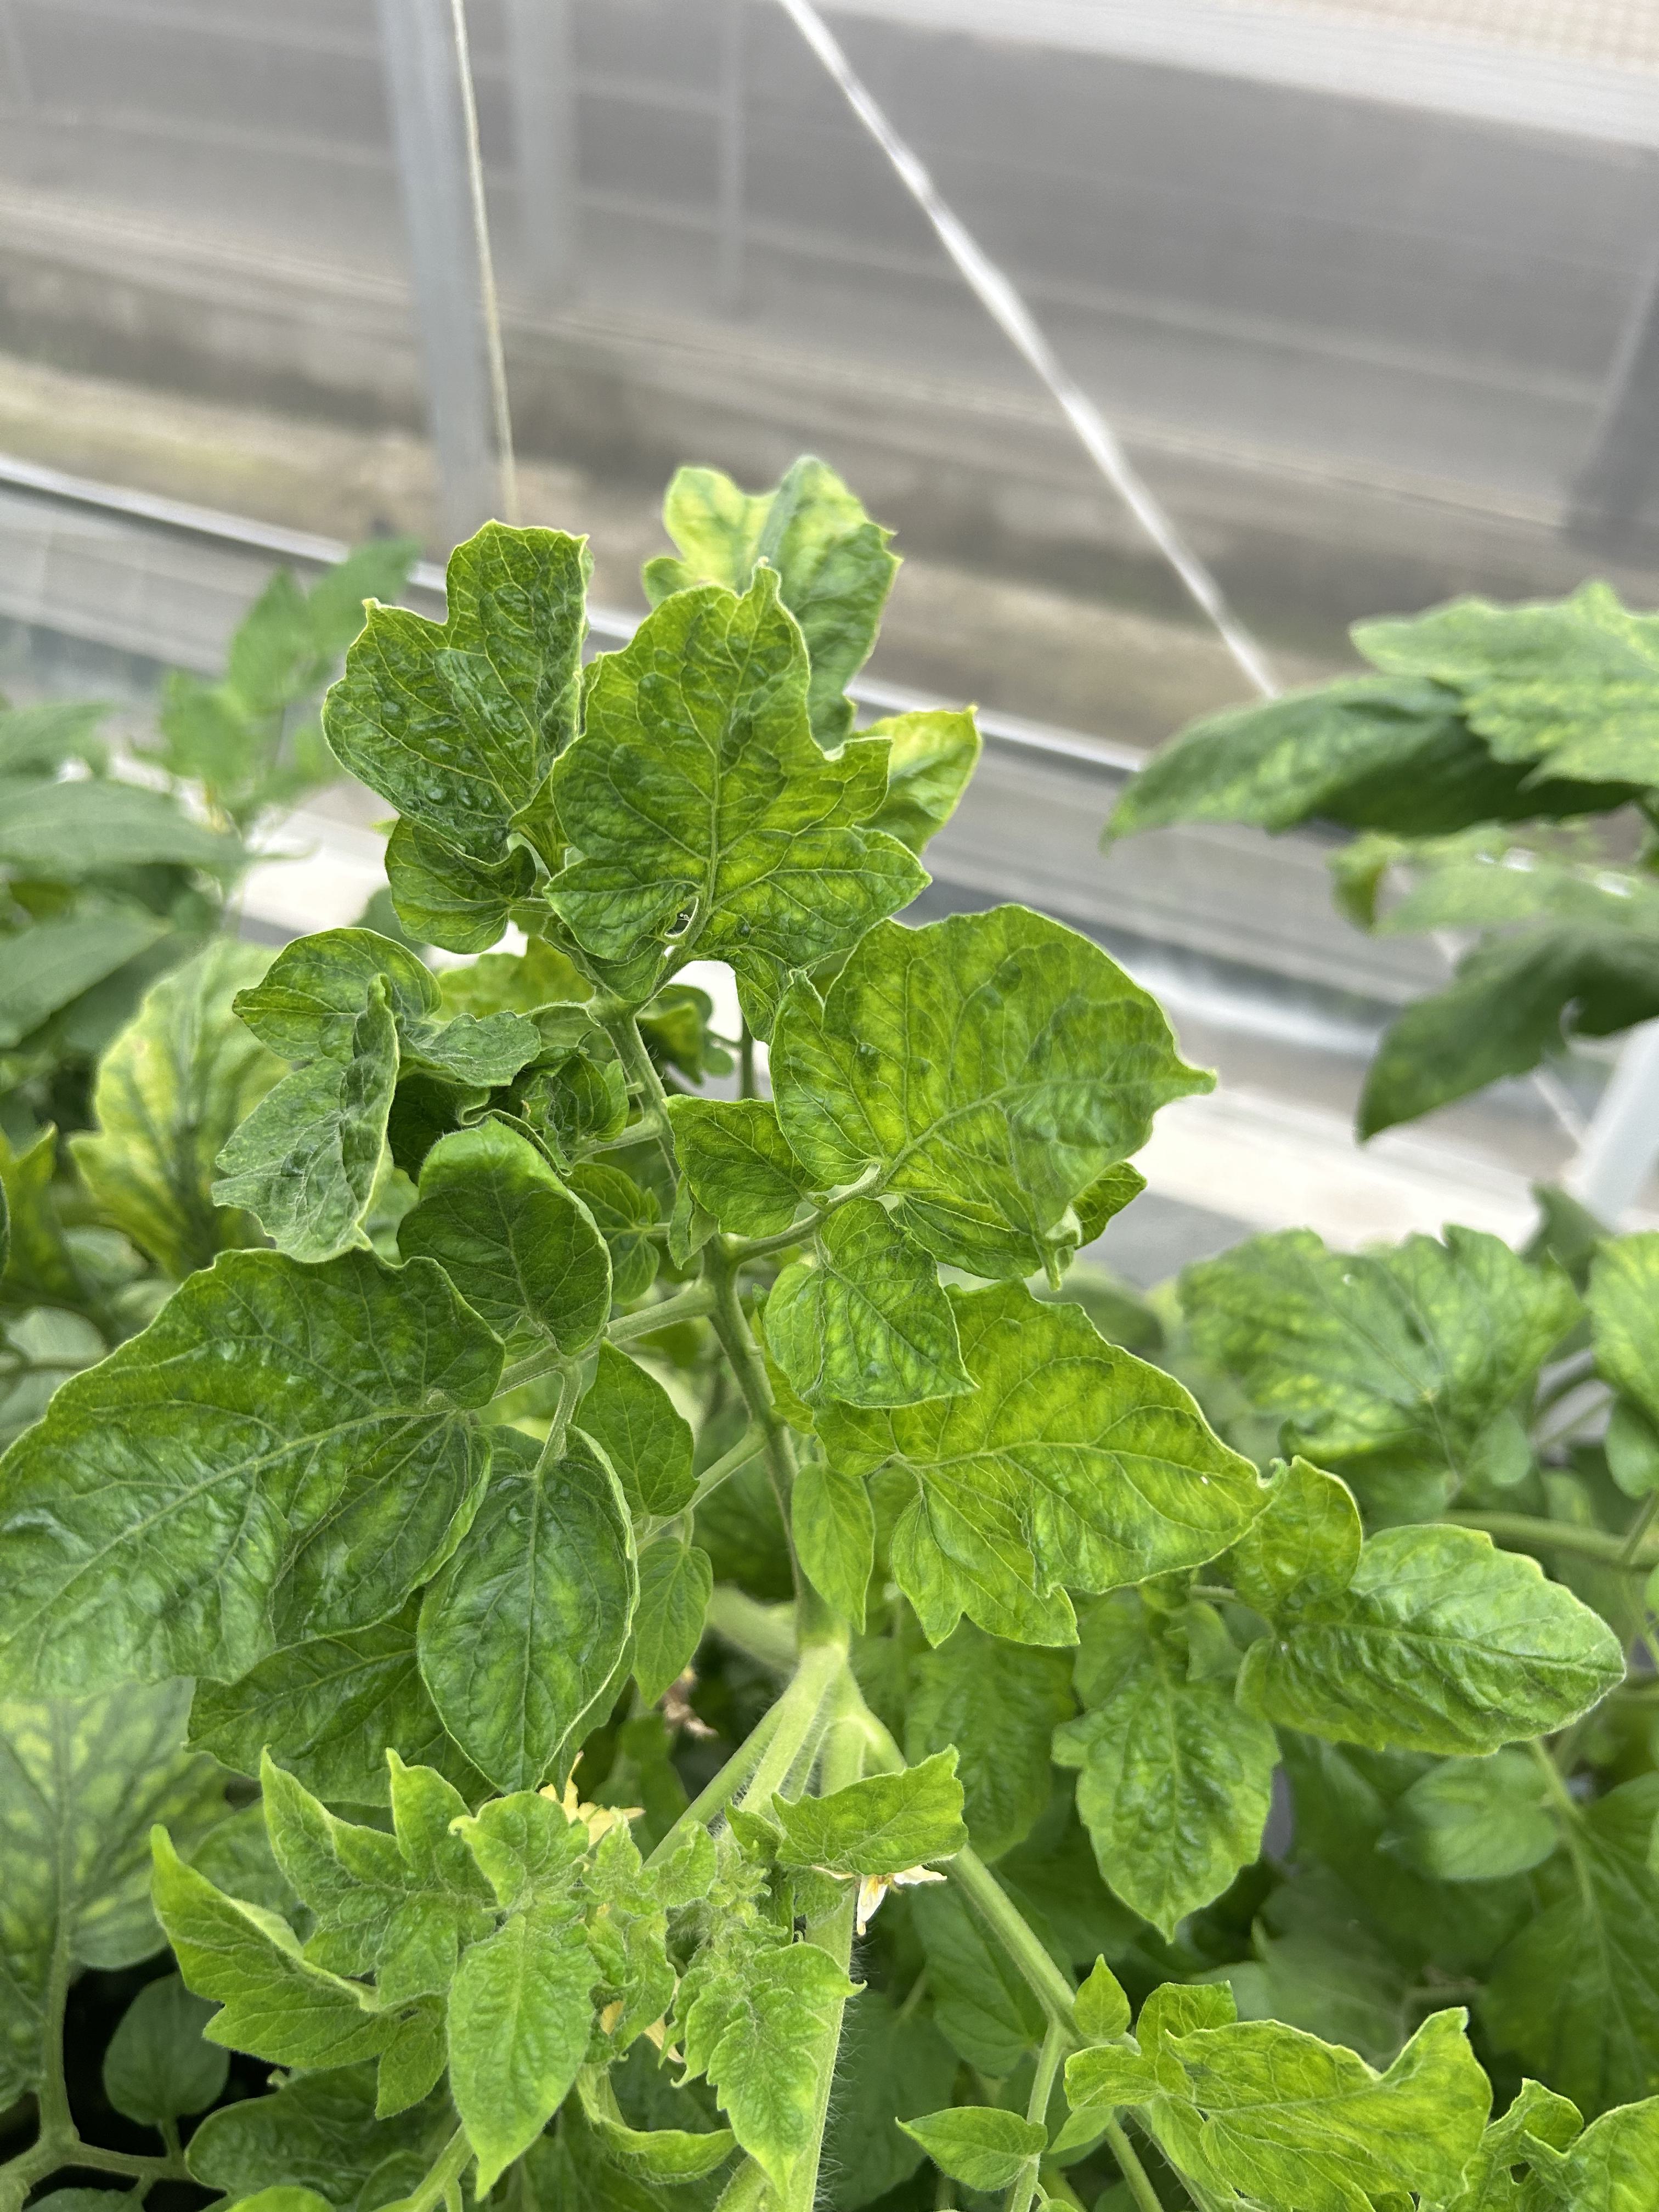
Disease: Viral